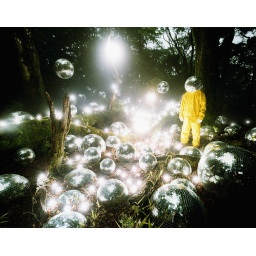
Man standing in forest surrounded by disco balls (Digital Enhancement)